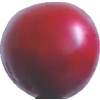
Label: cherry_wax_red